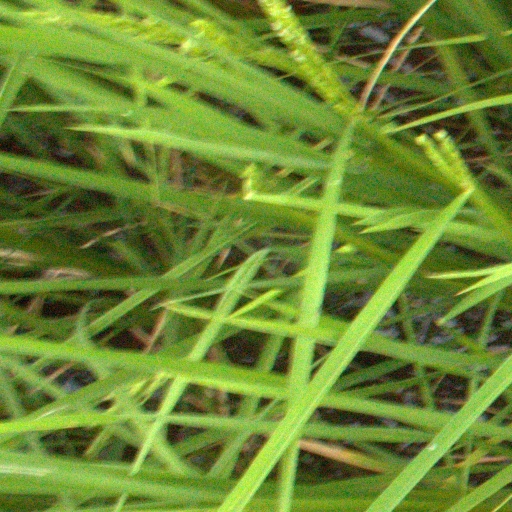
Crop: rice